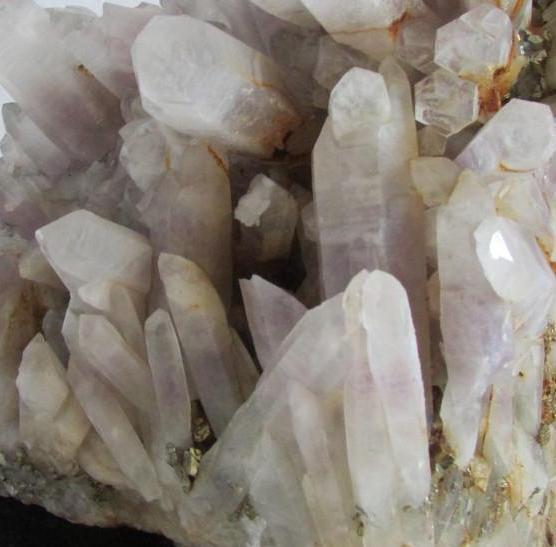
Texture: crystalline